Grantham

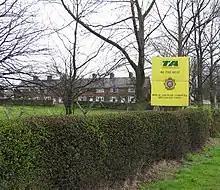
Army barracks, next to the A52, east of the town

Its lords encouraged Grantham to expand as a commercial centre. By the late 11th century it was an "important market town". The wool trade prospered, benefiting from its proximity to grazing lands on the Lincoln Heath. This wealth contributed towards the building of St Wulfram's Church. Wool shops were in Grantham in 1218 and Walkergate (now Watergate) was recorded in 1257, indicating the presence of fullers (walkers), who played a role in processing wool. Cloth manufacture declined around this time, but wool continued to be produced for trading, primarily for export from Boston. Wool merchants are recorded from the town in the late 13th century (foremost being was Roger de Belvoir, who contributed over £296 to the Wool Prize of 1297). By this time merchants from Italy, Saint-Omer and Amiens were active in the town.